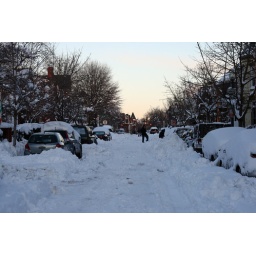
walking in the street